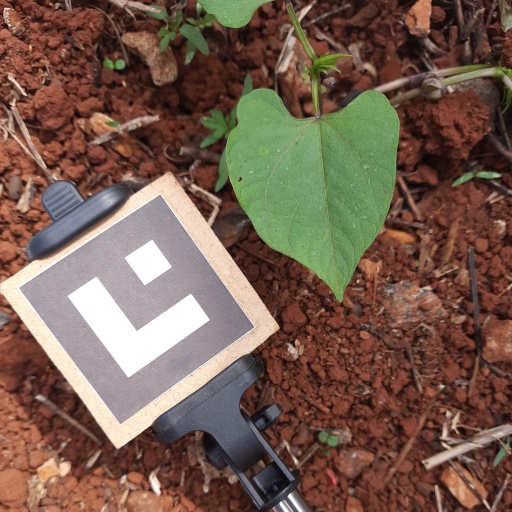
Observations: flat surface, eating holes in the center, under shade